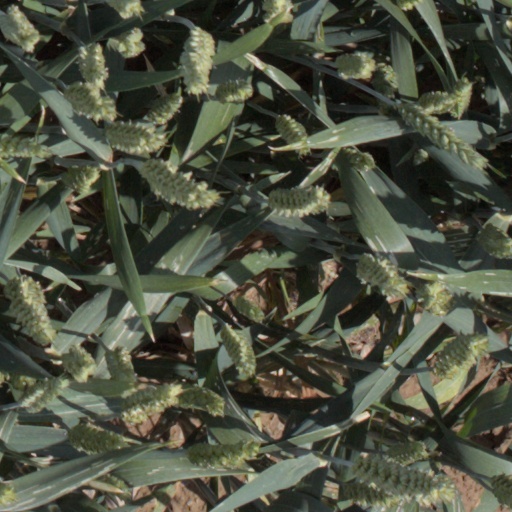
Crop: wheat